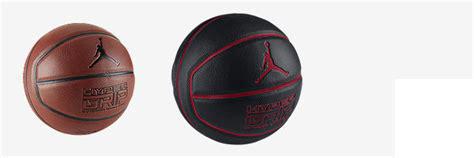
Brand: Nike
Model: Squash Type